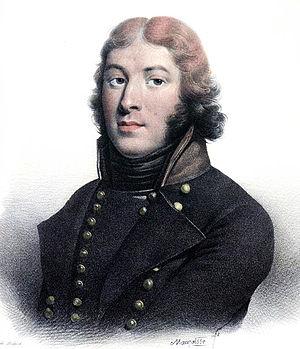
La Chouannerie est une guerre civile qui opposa Républicains et Royalistes dans l'ouest de la France, en Bretagne, dans le Maine, l'Anjou et la Normandie, lors de la Révolution française. Elle est étroitement liée à la guerre de Vendée qui se déroula sur la rive gauche de la Loire, l'ensemble de ces deux conflits étant parfois connu sous le nom de « guerres de l'Ouest ».